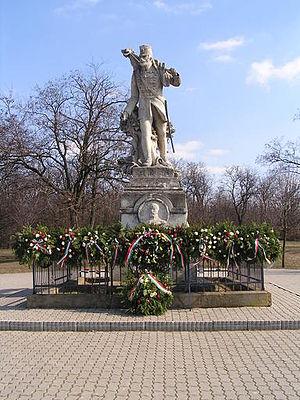
Isaszeg est une ville et une commune du comitat de Pest en Hongrie.